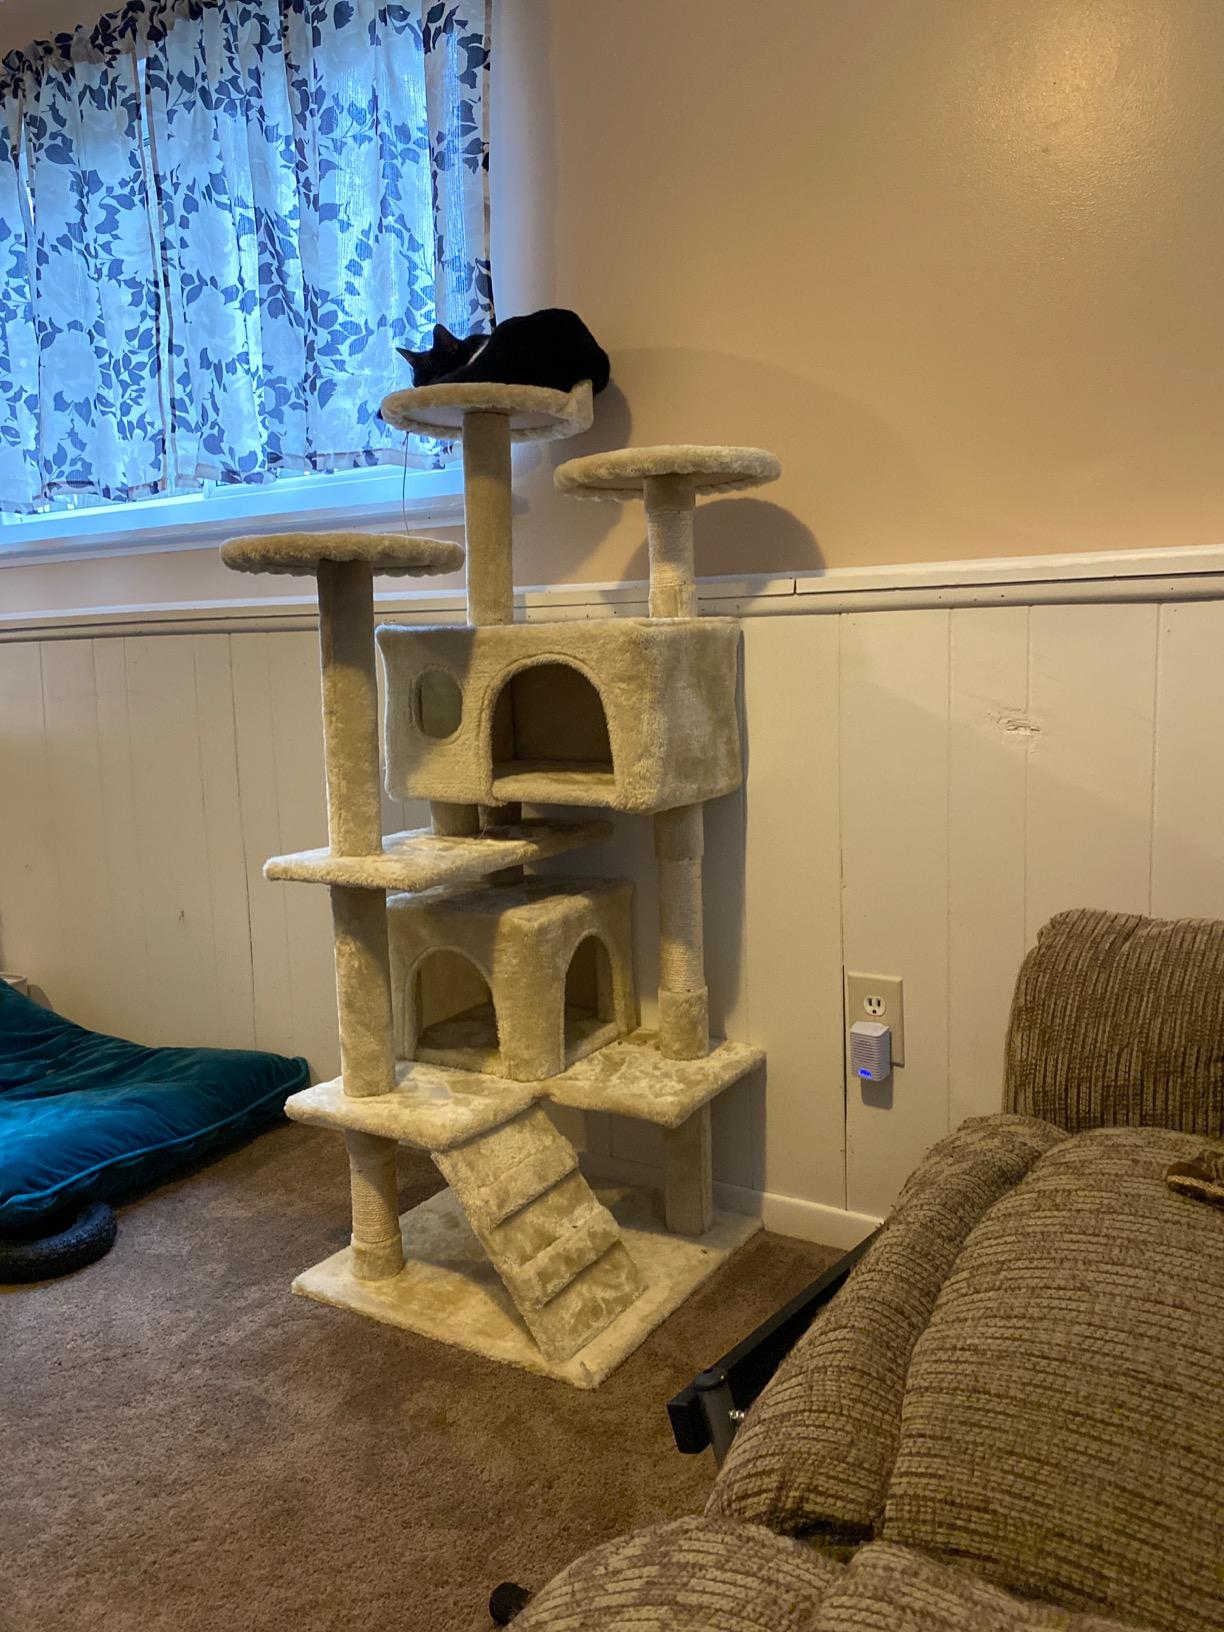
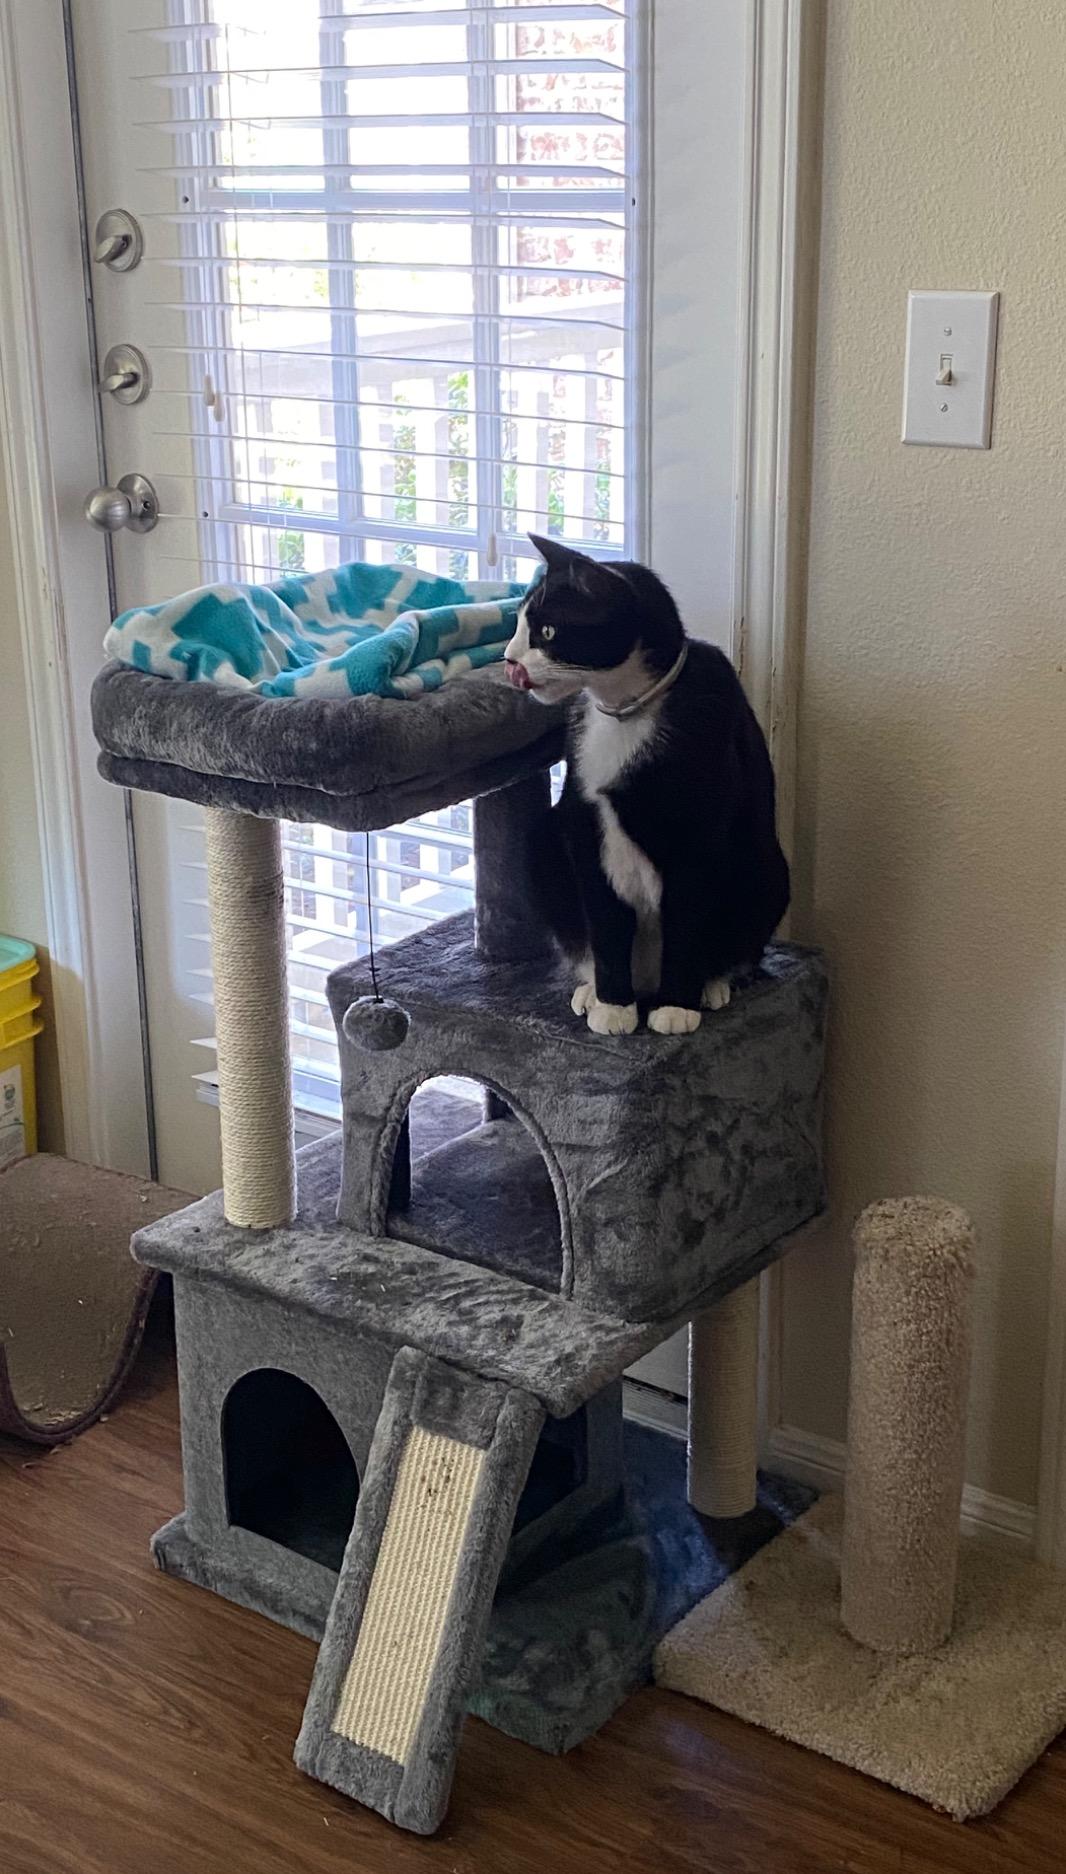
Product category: items_cat tree
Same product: no